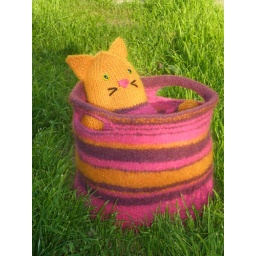
Stripey cat in stripey felted basket